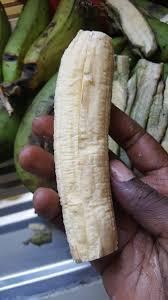
Mtu anashikilia ndizi iliyotolewa maganda. Kuna ndizi zingine nyuma. Ndizi hii ni kama haijaiva sana. Ni kama yameolewa shambani ama sokoni. Ndizi ukikula inakusaidia afya kwa vile ina nafaka mingi sana.